Psilocybe

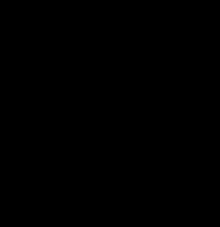
Psilocybin molecule

The psilocybin molecule is indirectly responsible for the hallucinogenic properties of the "Psilocybe". This compound, as well as all other indole alkaloids, are derived from the amino acid tryptophan, being the only amino acid with the indole-amine ring. Tryptophan is converted to tryptamine by decarboxylation. Two methylation steps occur producing DMT, another psychedelic compound. Hydroxylation of this compound produces the more potent hallucinogen psilocin, followed by phosphorylation yielding psilocybin. After ingestion of the psilocybin compound alkaline phosphatases present in the body's digestive system, kidneys, and possibly in the blood readily cleave the phosphoryl ester bond from psilocybin, yielding the hydroxyl compound, psilocin. Psilocin is the chemical primarily responsible for the hallucinogenic effects of the "Psilocybe". The blue-staining species of "Psilocybe" are characterized by the presence of psilocin and psilocybin. This blue-staining reaction occurs after the fruit body has been injured, particularly near the base of the stalk. This reaction is thought to be due to the oxidation of psilocybin after the outer surface of the fruit body has been breached. The degree of bluing in a "Psilocybe" fruit body roughly correlates with the concentration of psilocin in the mushroom. Psilocybin is chemically far more stable than psilocin, the latter compound being largely lost when the mushroom is heated or dried.